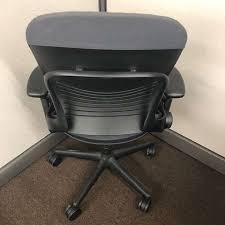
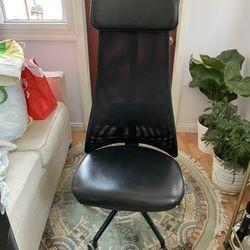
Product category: items_chair
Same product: no